Portrait of Donna Franca Florio

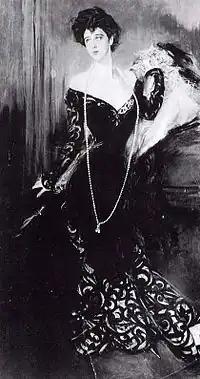
The original version of the painting (1901) in a photograph of the same year depicts Donna Franca in a typical early 20th century fashion

Boldini's rapid and eccentric brushstrokes immortalizes in this painting the famous Donna Franca Florio, otherwise known as the "Queen of Sicily". She was a member of a Sicilian aristocratic family who entered by marriage the richest business family on the island. Donna Franca was the undisputed celebrity of all the events of the high society of Palermo. She spoke four languages fluently and her beauty and elegance had granted her many male admirers, like the poet Gabriele D'Annunzio and Kaiser Wilhelm II of Germany. An icon of the Belle Époque, Donna Franca was also a skilled entrepreneur, helping her husband Ignazio Florio Jr. in the family business.